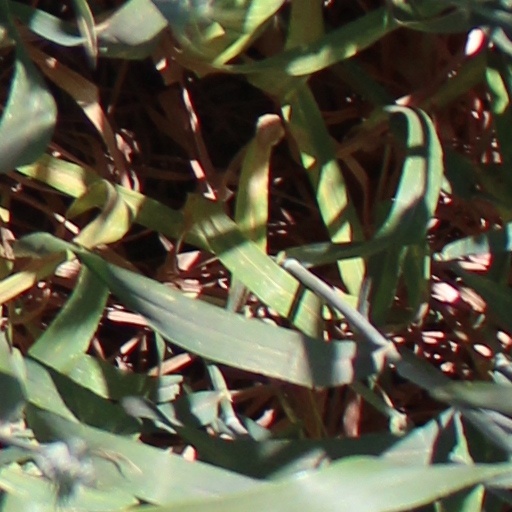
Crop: wheat